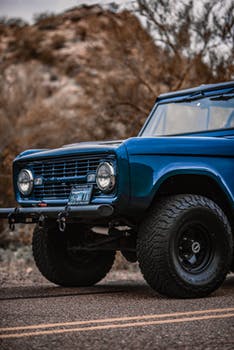
Label: No Watermark